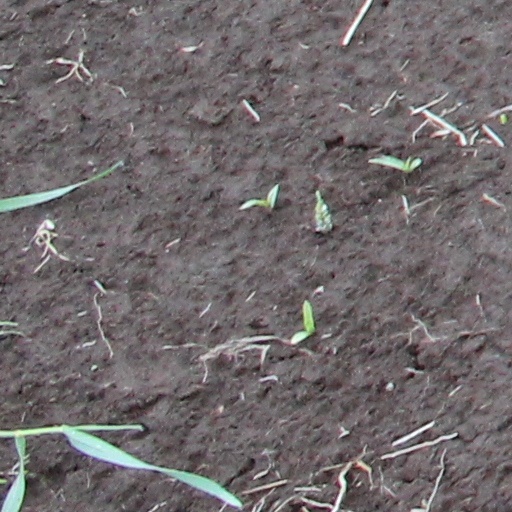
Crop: wheat